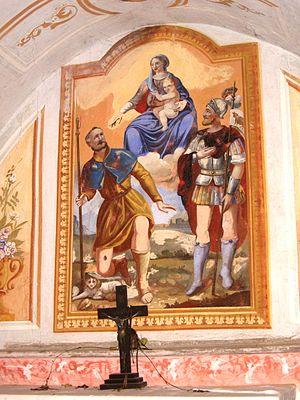
Saint Beuvon ou Saint Bobon de Voghera en français est un chevalier provençal, qui serait né vers 940 au château de Noyers, et mort le 22 mai 986 à Voghera, près de Pavie en Italie. Il est le saint patron de cette ville. Fête le 22 mai.